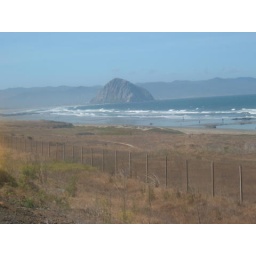
A big beautiful rock in the ocean along the Pacific Coast Highway.